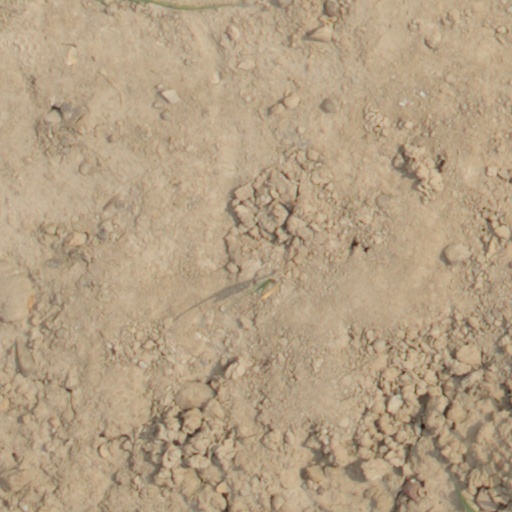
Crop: wheat